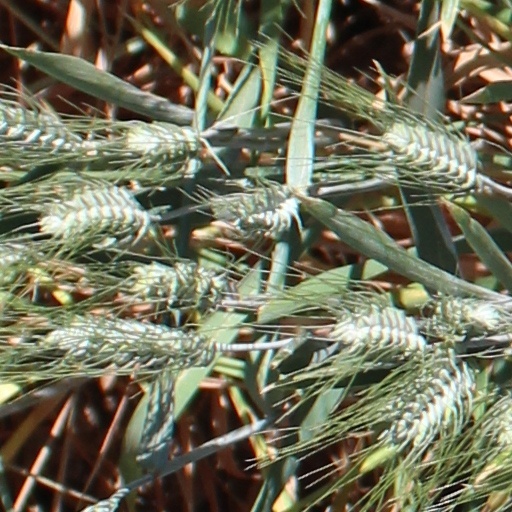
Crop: wheat